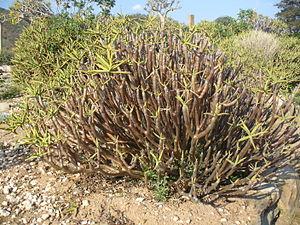
Aloe est un genre de plantes succulentes, les aloès, originaires d'Afrique, de Madagascar et les Iles Mascareines, de la péninsule arabique et Socotra.
L'Aloe ramosissima est un aloès trouvé dans le désert du Richtersveld à la frontière entre lAfrique du Sud et la Namibie.